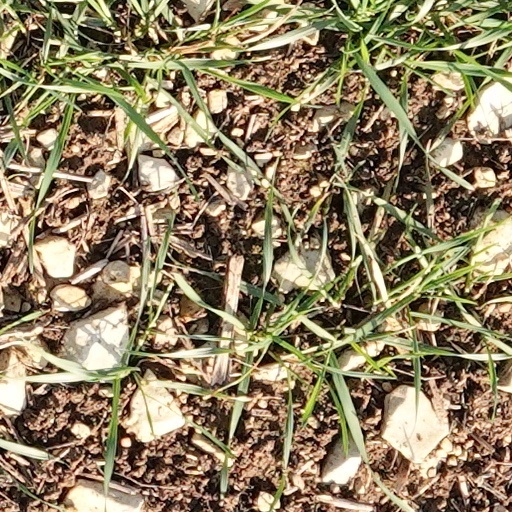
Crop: wheat